Occupation of Iraq (2003–2011)

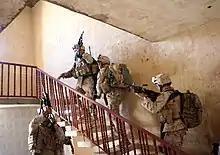
Marines in Al Anbar Province, 2006

On 7 September 2006, Prime Minister Nouri al-Maliki signed a document taking control of Iraq's small naval and air forces and the 8th Iraqi Army Division, based in the south. At a ceremony marking the occasion, Gen George Casey, the top US commander in Iraq stated "From today forward, the Iraqi military responsibilities will be increasingly conceived and led by Iraqis." Previously, the US-led Multi-National Force – Iraq, commanded by Casey, gave orders to the Iraqi armed forces through a joint American-Iraqi headquarters and chain of command. After the handover, the chain of command flows directly from the prime minister in his role as Iraqi commander in chief, through his Defense Ministry to the Iraqi Joint Forces Command. From there, the orders go to Iraqi units on the ground. The other nine Iraqi division remained under US command, with authority gradually being transferred. US military officials said there was no specific timetable for the transition.